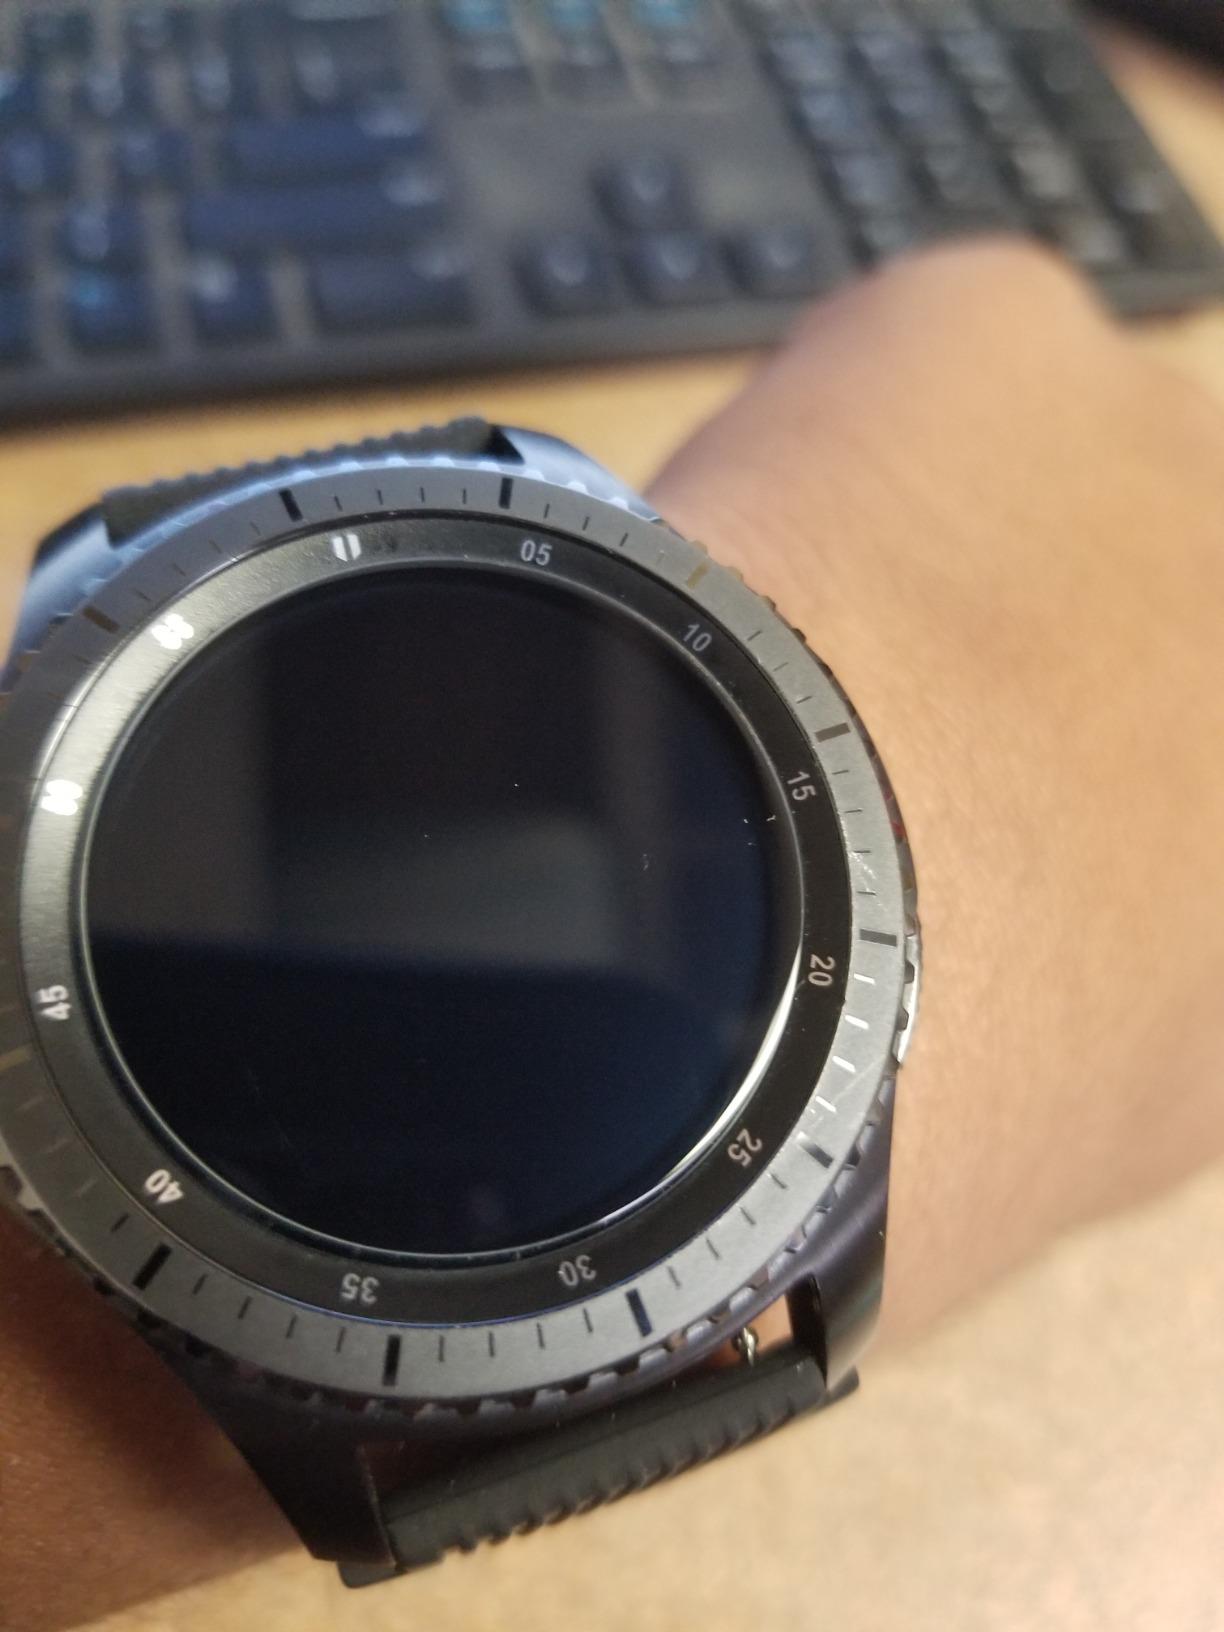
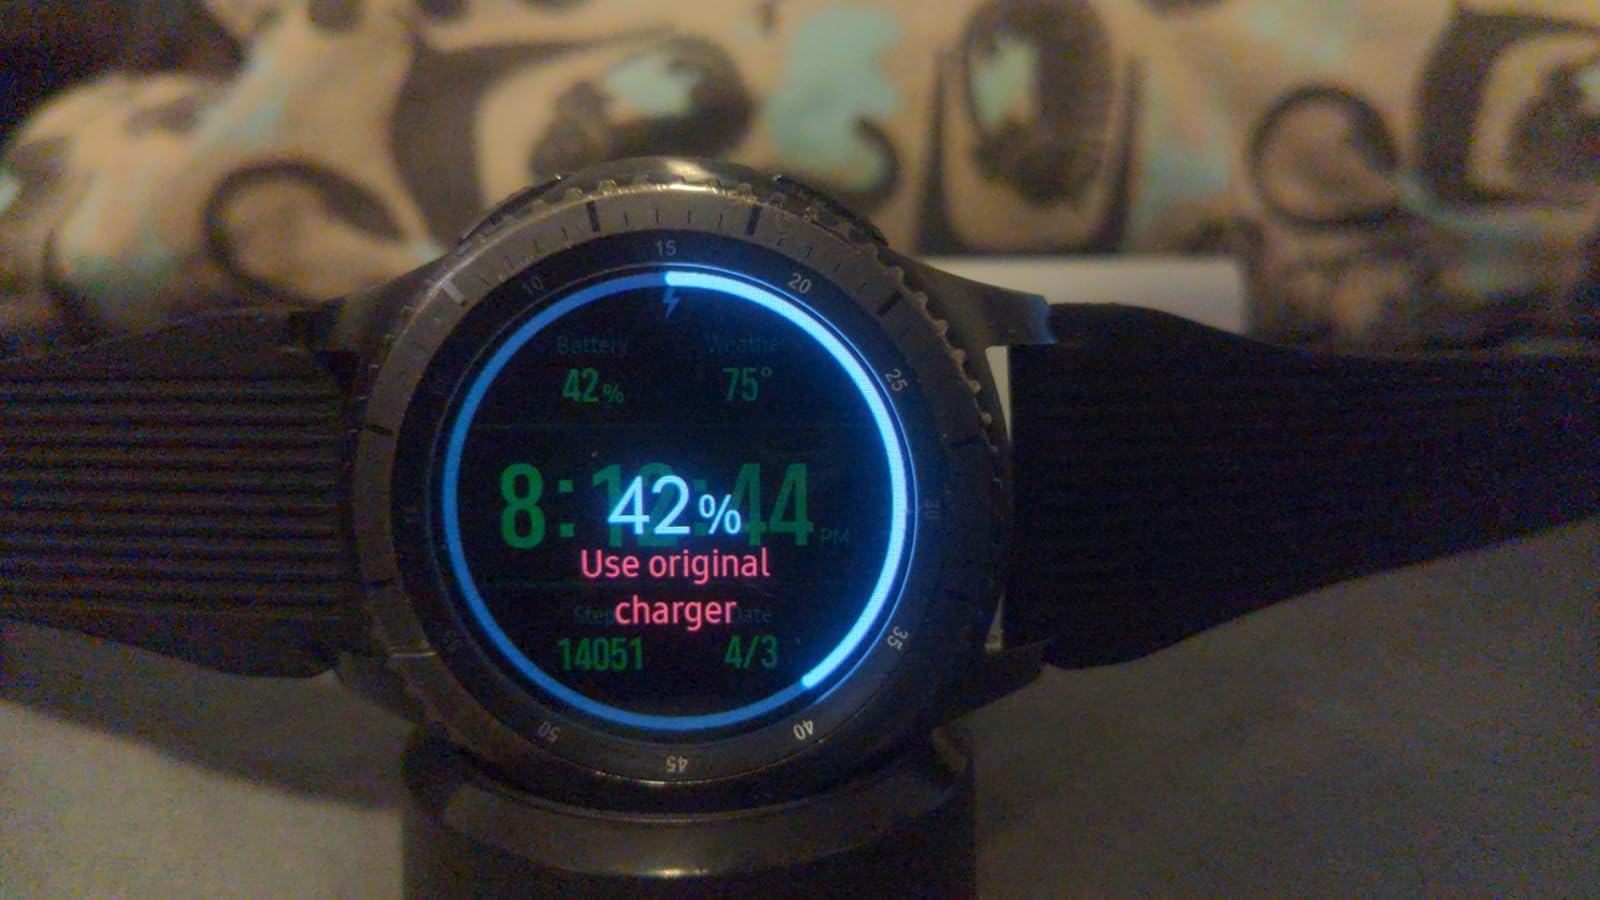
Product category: smartwatch
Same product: yes